Dean railway station

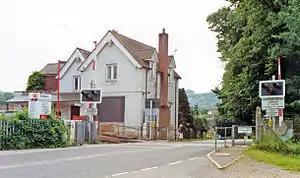
The station building and level crossing in July 1991

Dean railway station, also shown as Dean (Wilts), serves the village of West Dean in Wiltshire, England. The station is on the Wessex Main Line, from . Whilst the station building is in Wiltshire, the platforms straddle the county boundary with Hampshire.